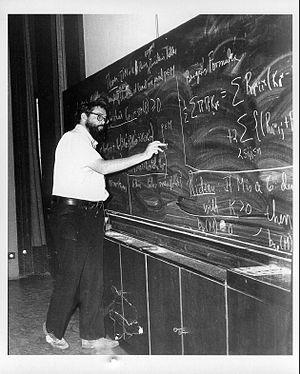
Alfred Gray
Alfred Gray était un mathématicien américain dont les principaux axes de recherche ont porté sur la géométrie différentielle. Il a également fait des contributions dans les domaines de l'Analyse complexe et des équations différentielles.